The Dark Net

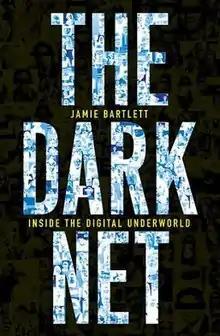
First edition

The Dark Net: Inside the Digital Underworld is a 2014 nonfiction book by Jamie Bartlett. It is published in the United Kingdom by Heinemann, in the United States by Melville House Publishers, and in Australia by Random House. Bartlett discusses online communities away from the mainstream, including those on Tor and the dark web. It discusses the darknet and dark web in broad terms, describing a range of underground and emergent subcultures, including social media racists, cam girls, self-harm communities, darknet drug markets, crypto-anarchists, and transhumanists.